Doreen Allen

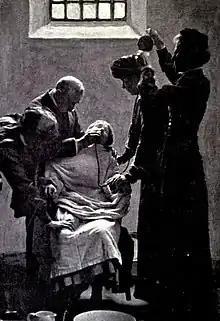
force feeding suffragettes on hunger strike

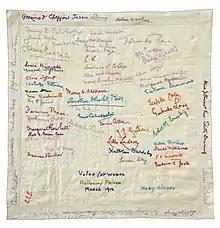
The Suffragette Handerkerchief

Following her arrest in March 1912 for taking part in a window smashing campaign she appeared at Bow Street Magistrates' Court on 12 March 1912, before being sent for trial at the London Sessions on 19 March 1912, when she was sentenced to four months imprisonment in Holloway Prison; in prison she went on hunger strike and was force-fed.